CBC Ottawa Production Centre

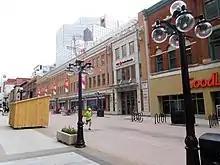
View from Sparks Street

Although the building was designed to revitalize Sparks Street, critic Rhys Phillips described the building as "just another low-cost, banal building." Visitors and non-CBC employees working on the building's upper floors must access the building from Queen Street, thus directing pedestrians away from the pedestrian mall. A pathway linking the Queen Street lobby to Sparks Street was cut from the original design to make room for a larger newsroom. Councillor Diane Holmes called the building "the biggest disappointment" and "a whole block of deadness."